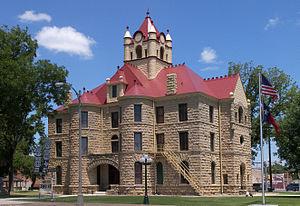
Le comté de McCulloch, en anglais : McCulloch County, est un comté situé sur le plateau d'Edwards dans le centre de l'État du Texas aux États-Unis. Fondé le 27 août 1856, son siège de comté est la ville de Brady. Selon le recensement des États-Unis de 2010, sa population est de 8 283 habitants. Le comté a une superficie de 2 781 km², dont 2 759,8 km² de surfaces terrestres. Il est baptisé à la mémoire de Benjamin McCulloch, militaire durant la guerre de Sécession.